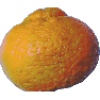
Label: Mandarine 1